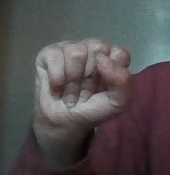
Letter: saad